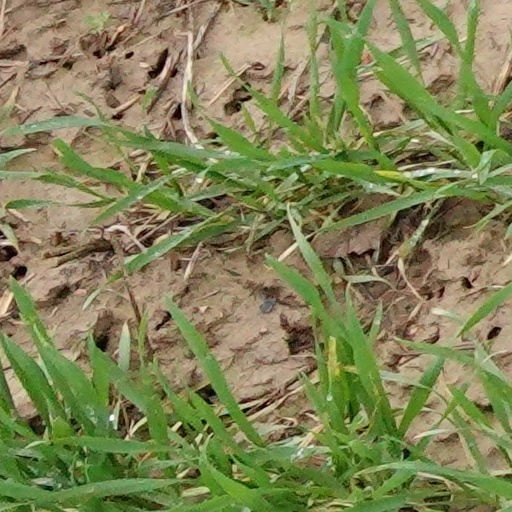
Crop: wheat